John Conroy

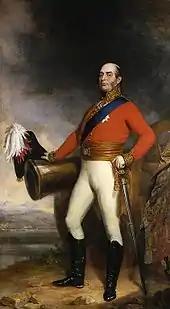
The subject of Victoria's paternity has been a matter of debate, with candidates ranging from the Duke of Kent ("pictured") to John Conroy.

During Victoria's lifetime and after her death in 1901, there have been rumours that Conroy or someone else, and not the Duke of Kent, was her biological father. Historians have continued to debate the accuracy and validity of these claims. In his 2003 work "The Victorians", biographer A. N. Wilson suggests that Victoria was not actually descended from George III because several of her descendants had haemophilia, which was unknown among her recognised ancestors. Haemophilia is a disease that impairs the body's ability to control blood clotting. The most common cause of haemophilia is genetic, and is passed on by X-linked recessive inheritance; in other words, it can be passed on by both males and females, while the symptoms manifest mostly in males. Wilson proposes that the Duchess of Kent took a lover (not necessarily Conroy) to ensure that a Coburg would sit on the British throne.